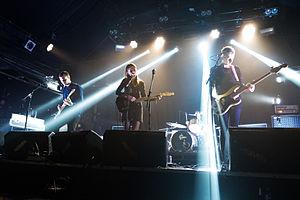
Wolf Alice est un groupe de rock alternatif britannique, originaire du nord de Londres, en Angleterre. Leur premier single, Fluffy, est publié en février 2013, le suivant Bros en mai. En octobre 2013, ils publient leur premier EP, Blush. Le deuxième, Creature Songs, est sorti en mai 2014 au label Dirty Hit Records. Le 24 février 2015 sort Giant Peach, le premier extrait de leur album, My Love Is Cool, qui est publié le 22 juin 2015. Leur deuxième album, Visions Of A Life, publié le 29 septembre 2017, remporte le Mercury Prize du meilleur album de l'année le 20 septembre 2018.